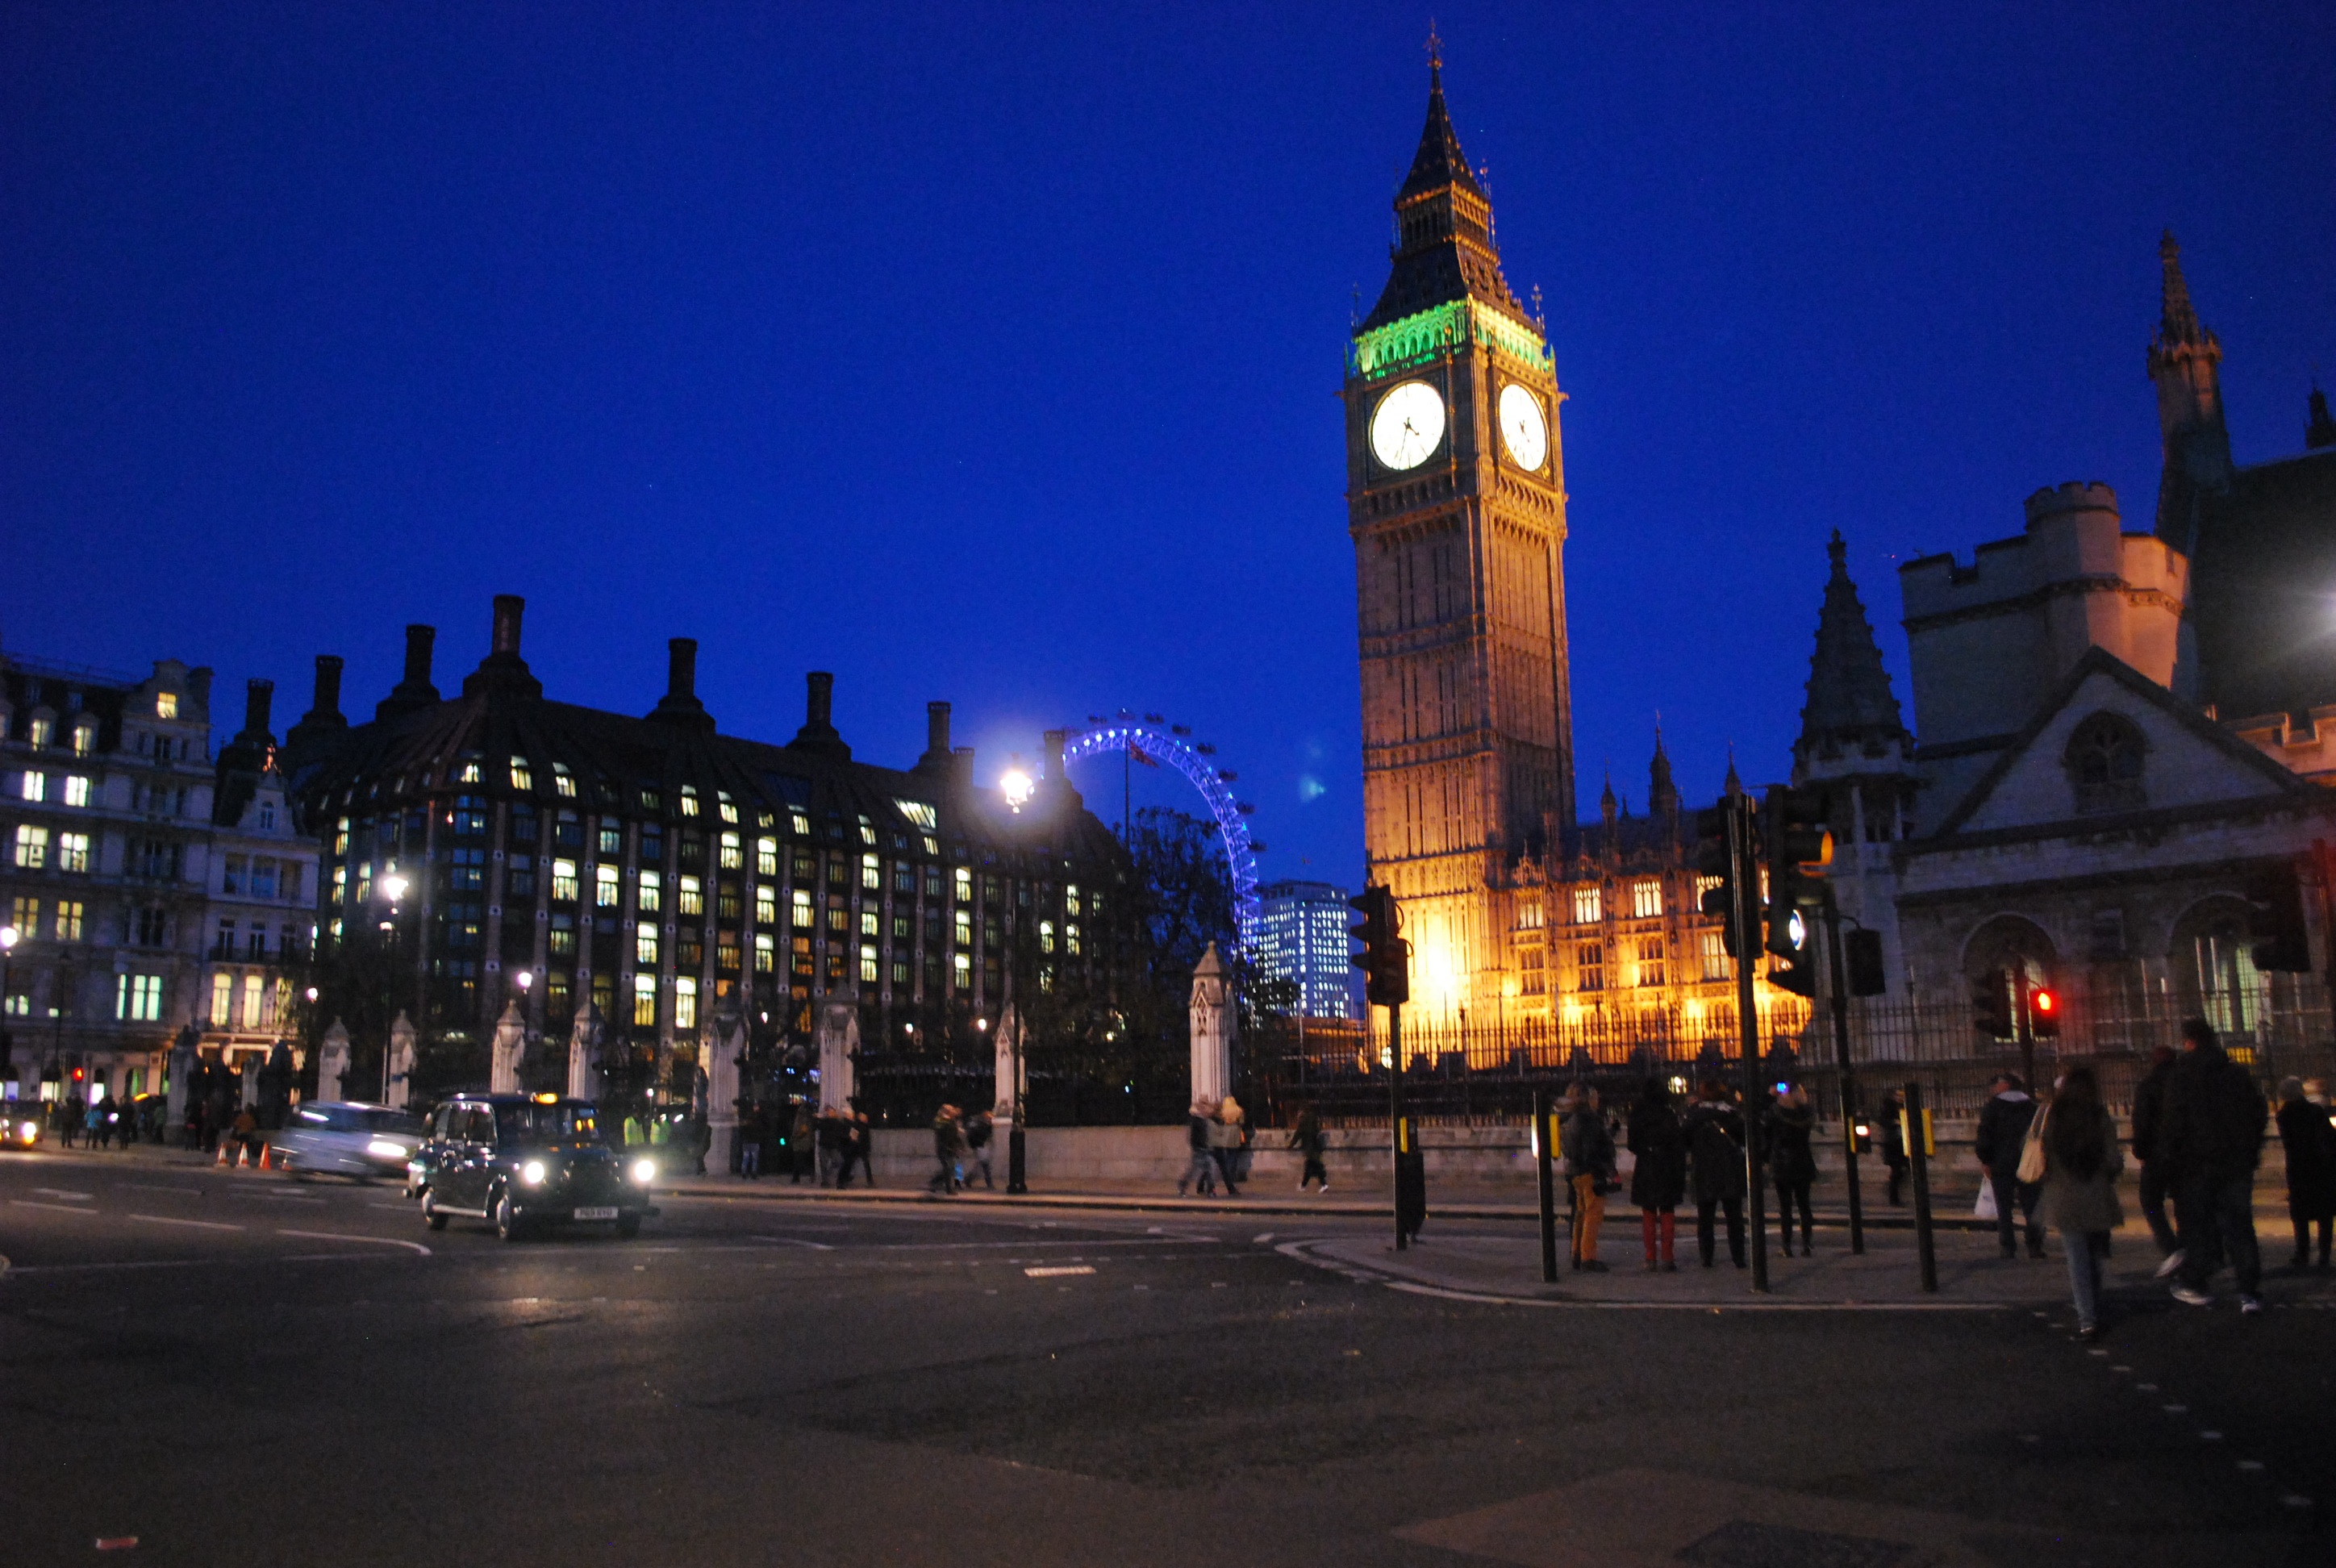
night, town, city, cityscape, downtown, dusk, evening, plaza, landmark, lighting, town square, metropolis, human settlement